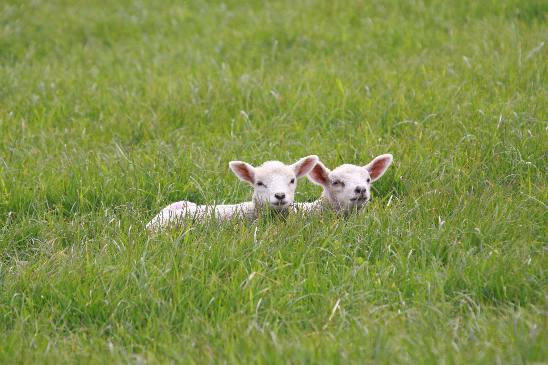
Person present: No